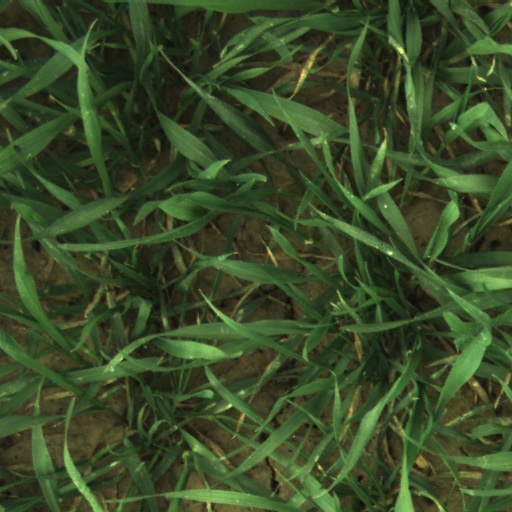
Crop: wheat